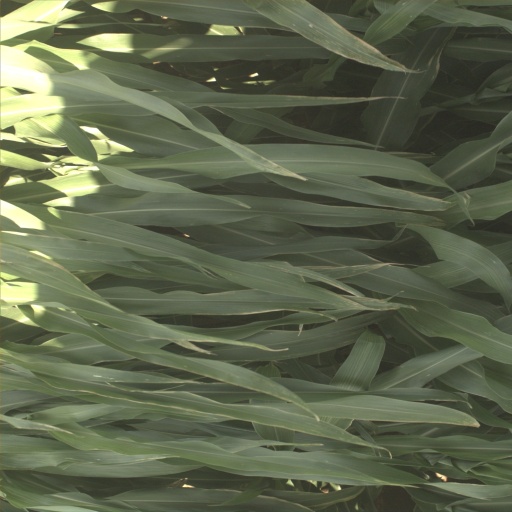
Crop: sorghum